Pierre Lescot

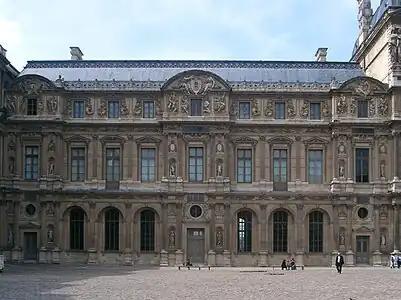
The Lescot Wing of the Palais du Louvre

Pierre Lescot ( – 10 September 1578) was a French architect of the French Renaissance period. He is known for designing the Fontaine des Innocents and the Lescot wing of the Louvre in Paris. Lescot contributed to the incorporation of classical architectural elements into French architecture.